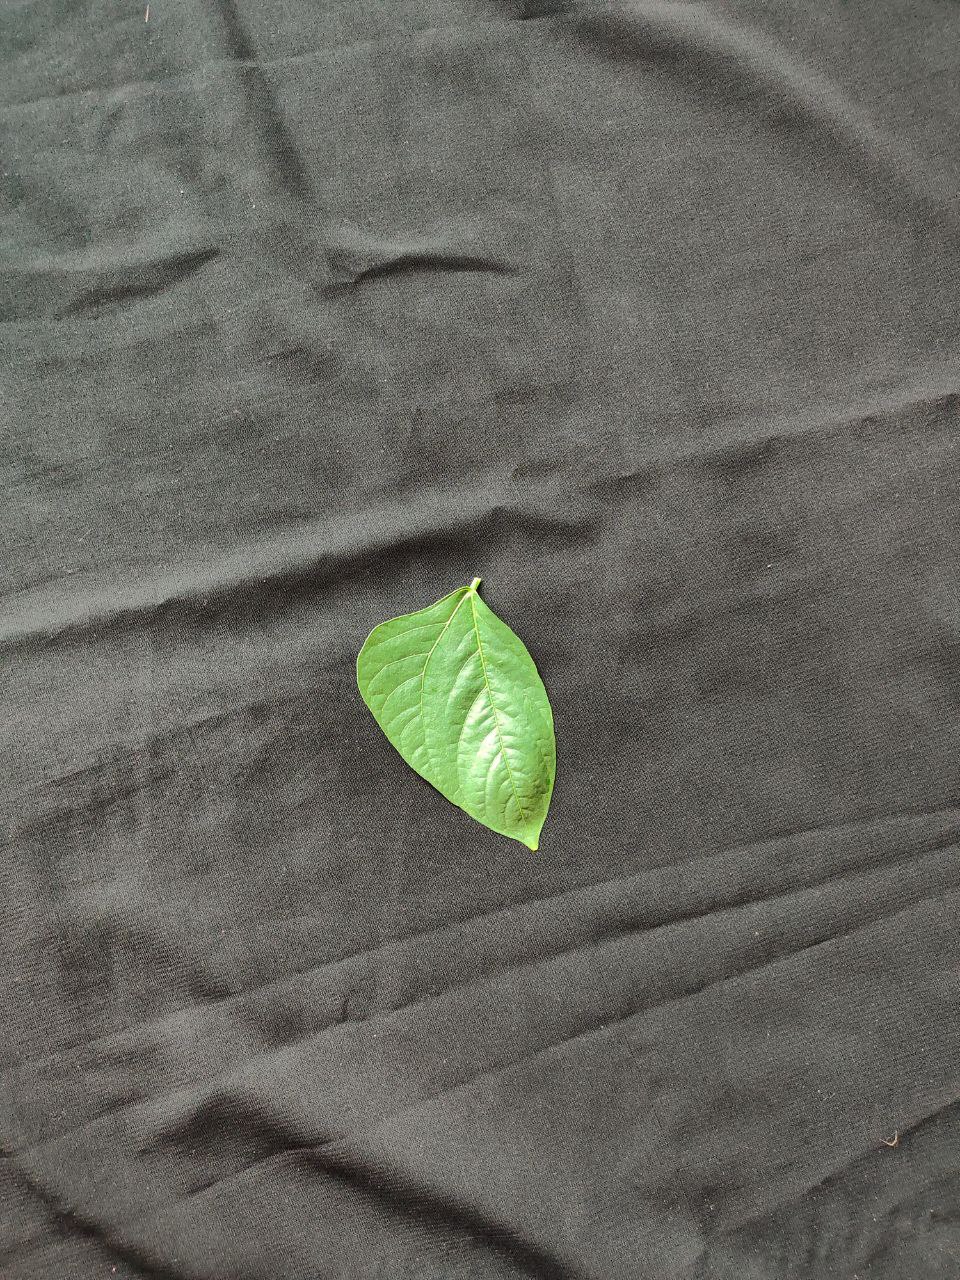
Crop: cowpea
Leaf condition: Fresh Leaf